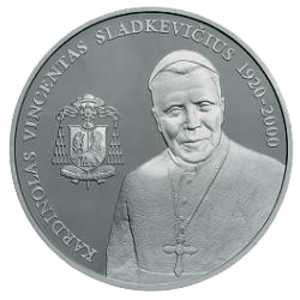
Vincentas Sladkevičius, né le 20 août 1920 à Žasliai en Lituanie et décédé le 28 mai 2000 à Kaunas, était prêtre marianiste lituanien, archevêque de Kaunas de 1989 à 1996. Il fut créé cardinal en 1988. Grand-croix de l'ordre de Vytautas le Grand le 21 août 1998.